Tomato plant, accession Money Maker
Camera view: vertical (180 deg); turntable rotation: 300 degrees
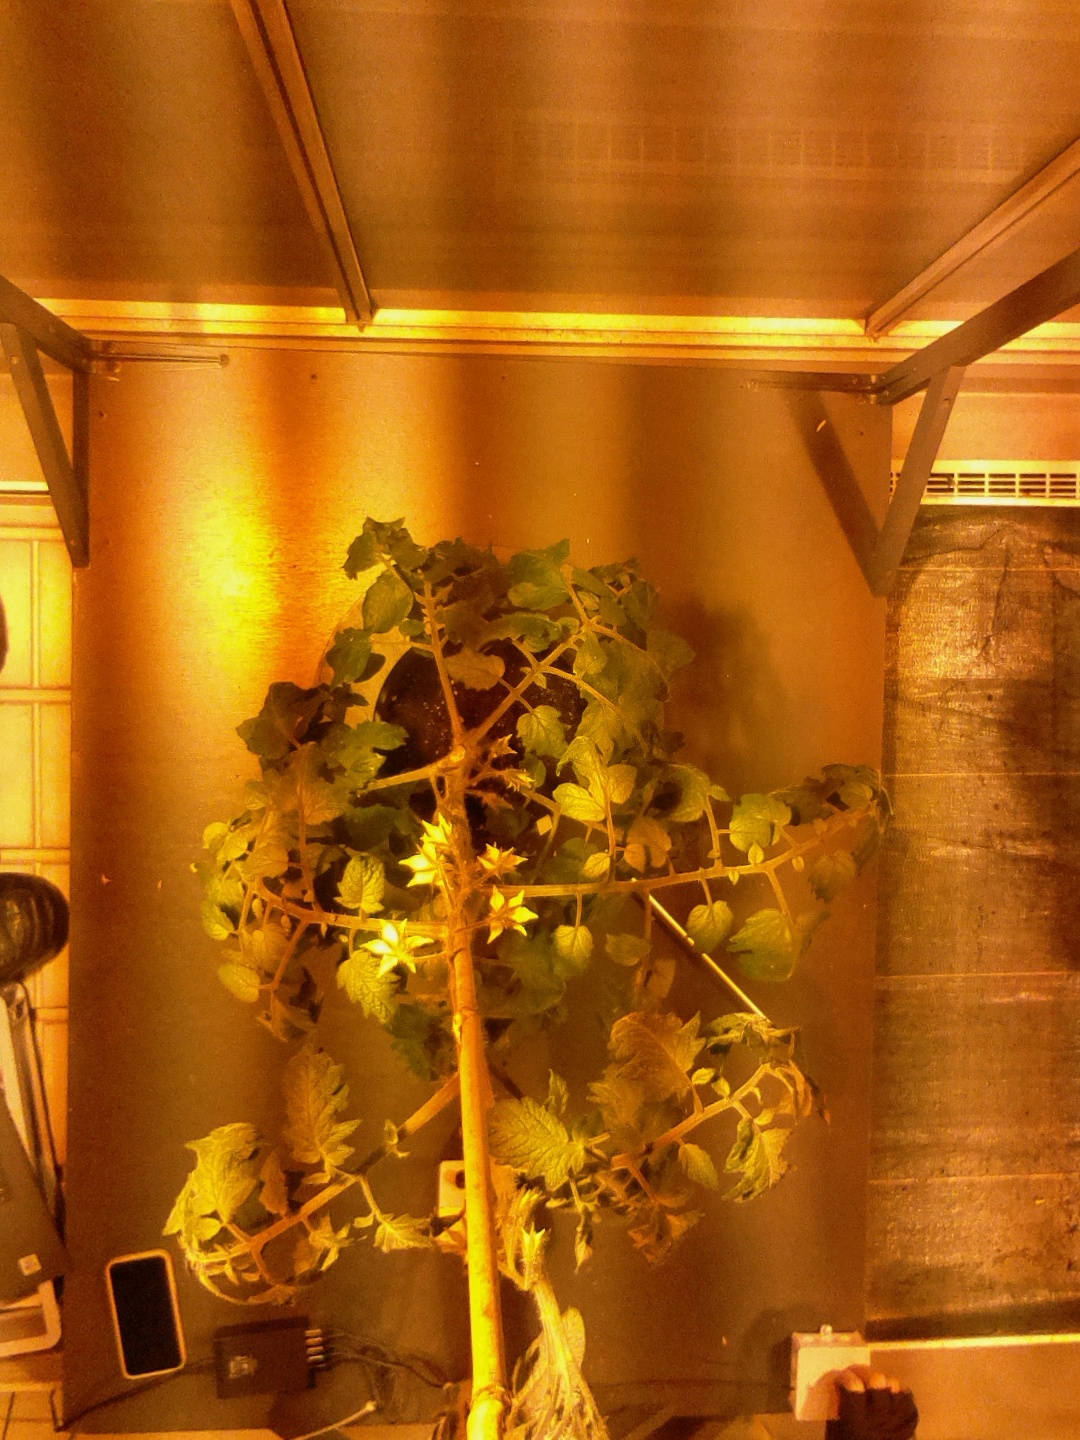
BBCH growth stage 69: End of flowering, 90%-100% of flowers open, more petals falling